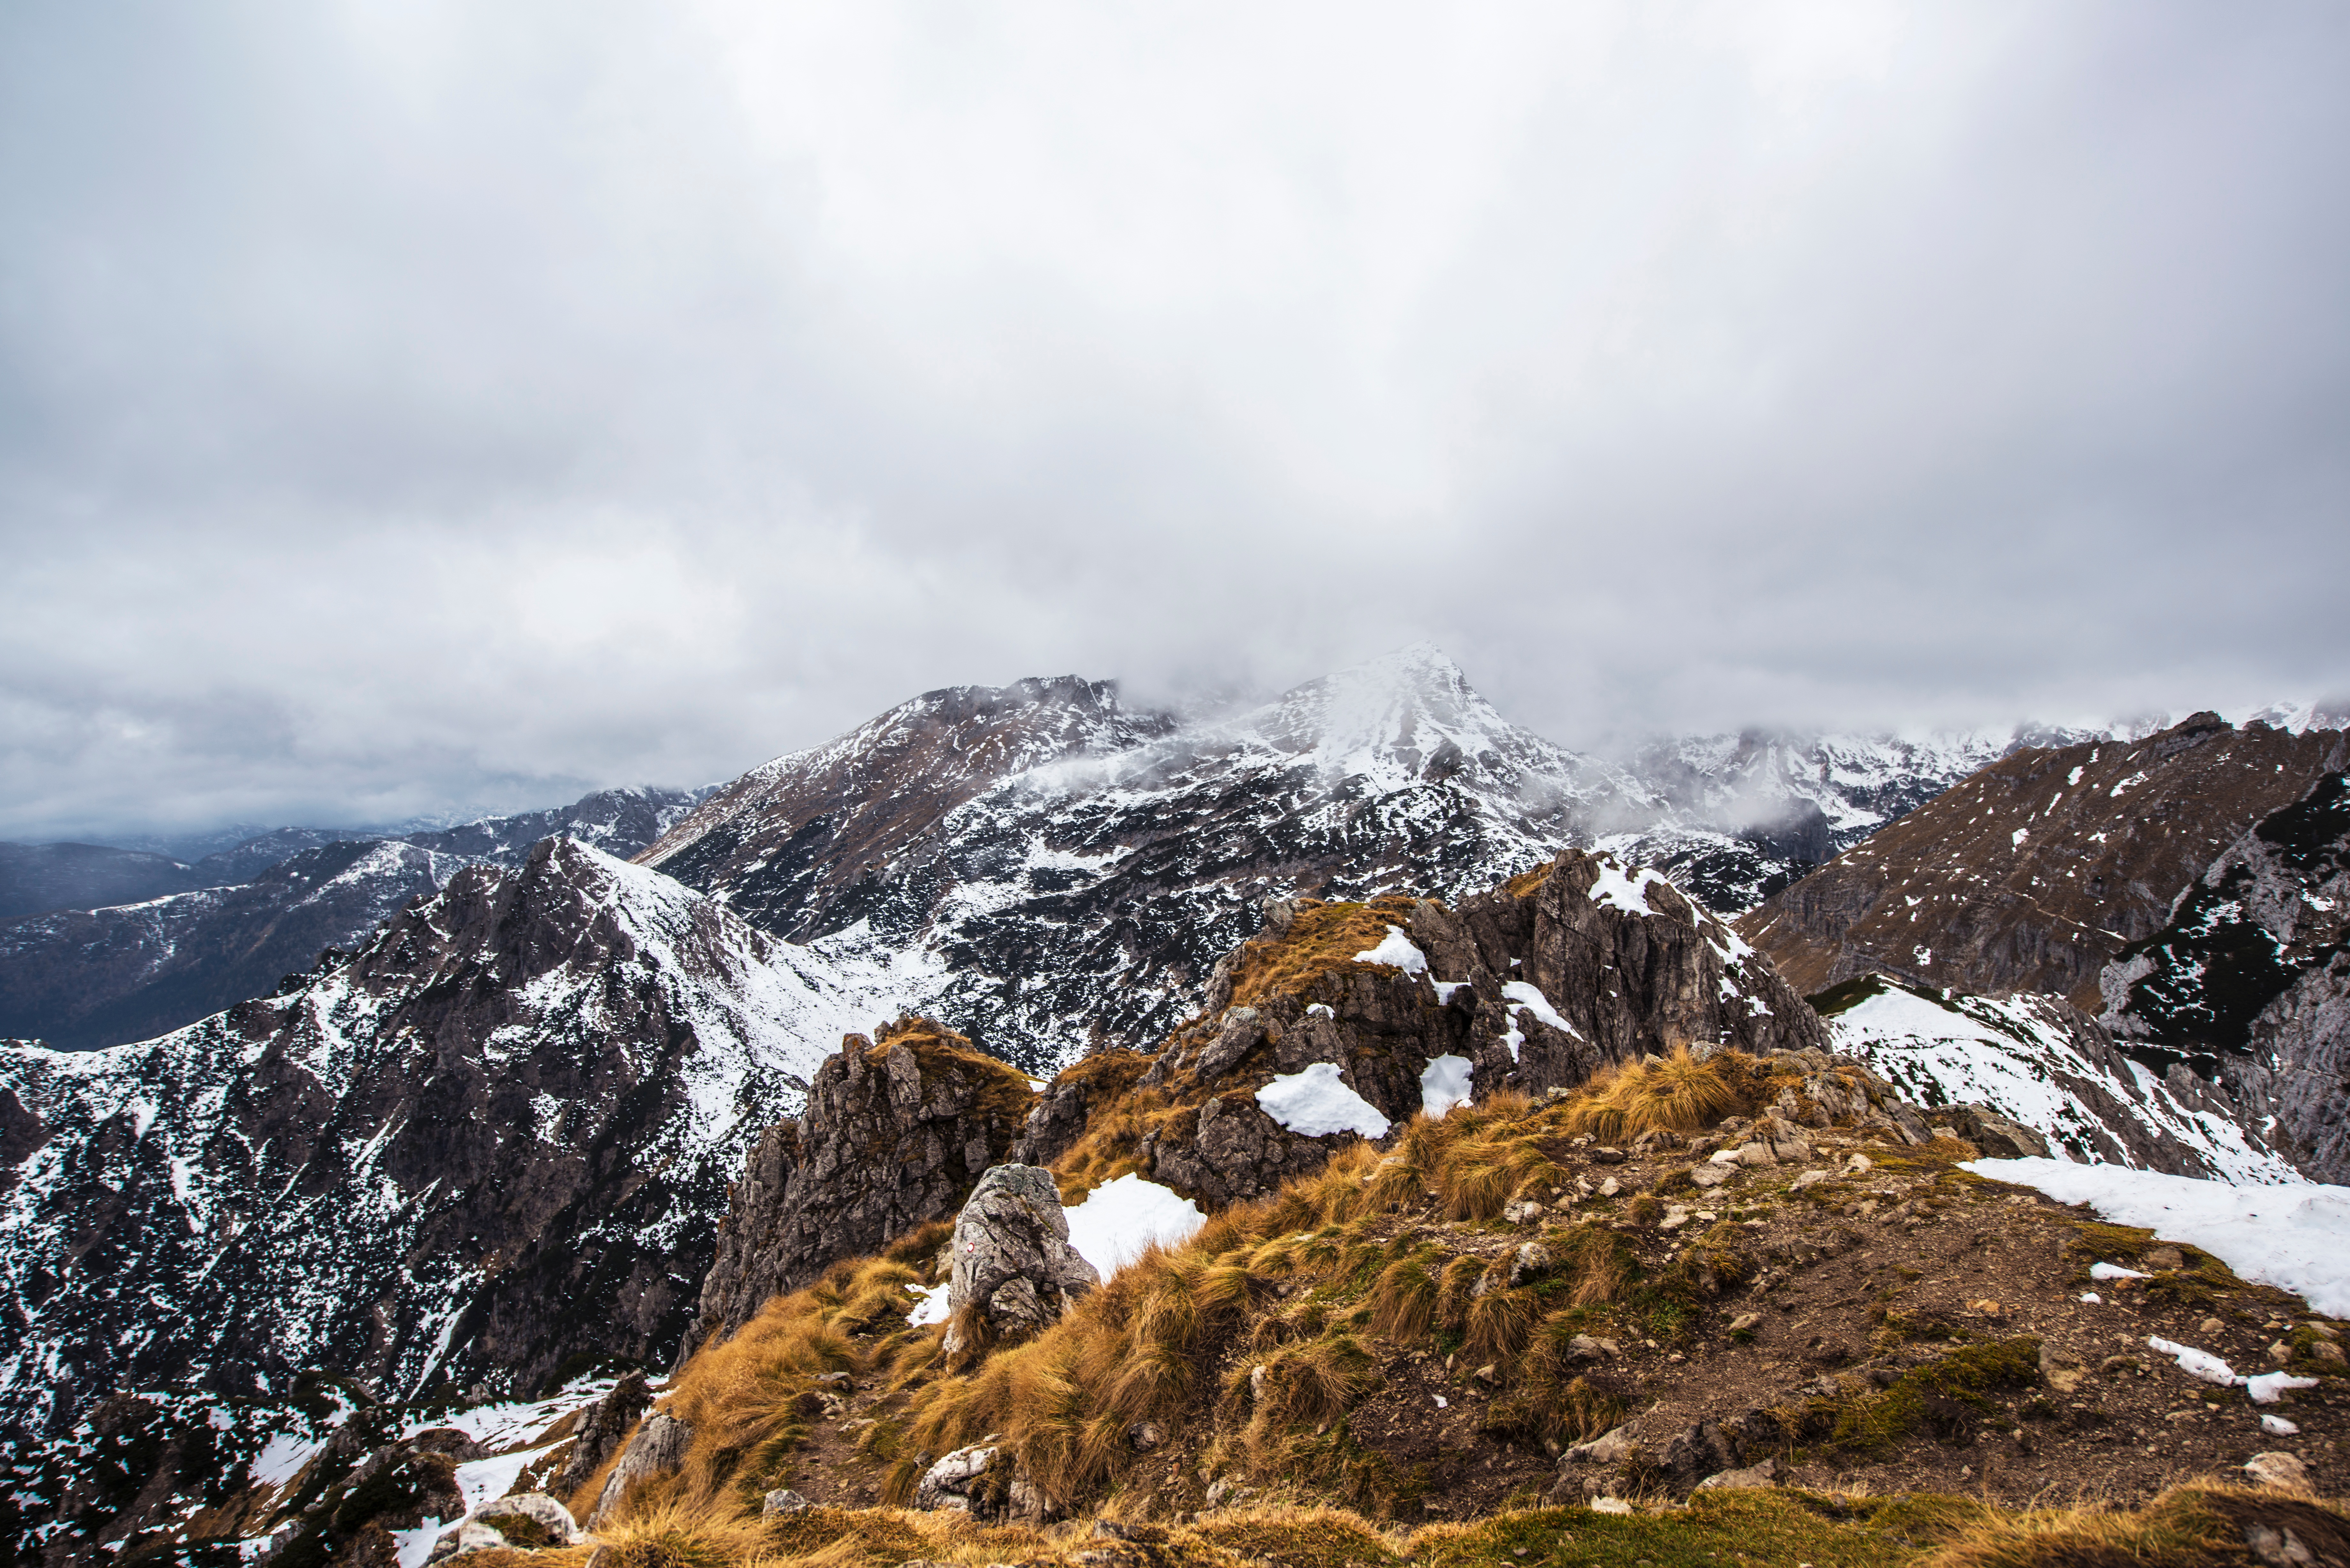
landscape, nature, wilderness, walking, mountain, snow, winter, cloud, hiking, adventure, peak, mountain range, weather, ridge, summit, mountaineering, alps, backpacking, plateau, fell, landform, mountain pass, geographical feature, mountainous landforms, geological phenomenon